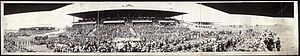
Jess Willard / Professionel karriere / Titelkampen mod Jack Johnson
Panorama over arenaen, hvor titelkampen mellem Willard og Johnson blev afviklet i Havana på Cuba, 1915
"Jess Willard var en amerikansk bokser, der i perioden 1915-1919 var verdensmester i sværvægt. Han boksede i mange år under tilnavnet ""The Great White Hope"". Han vandt verdensmesterskabet i sværvægt i en kamp mod Jack Johnson den 5. april 1915, og tabte titlen i sit andet titelforsvar mod Jack Dempsey i juli 1919.